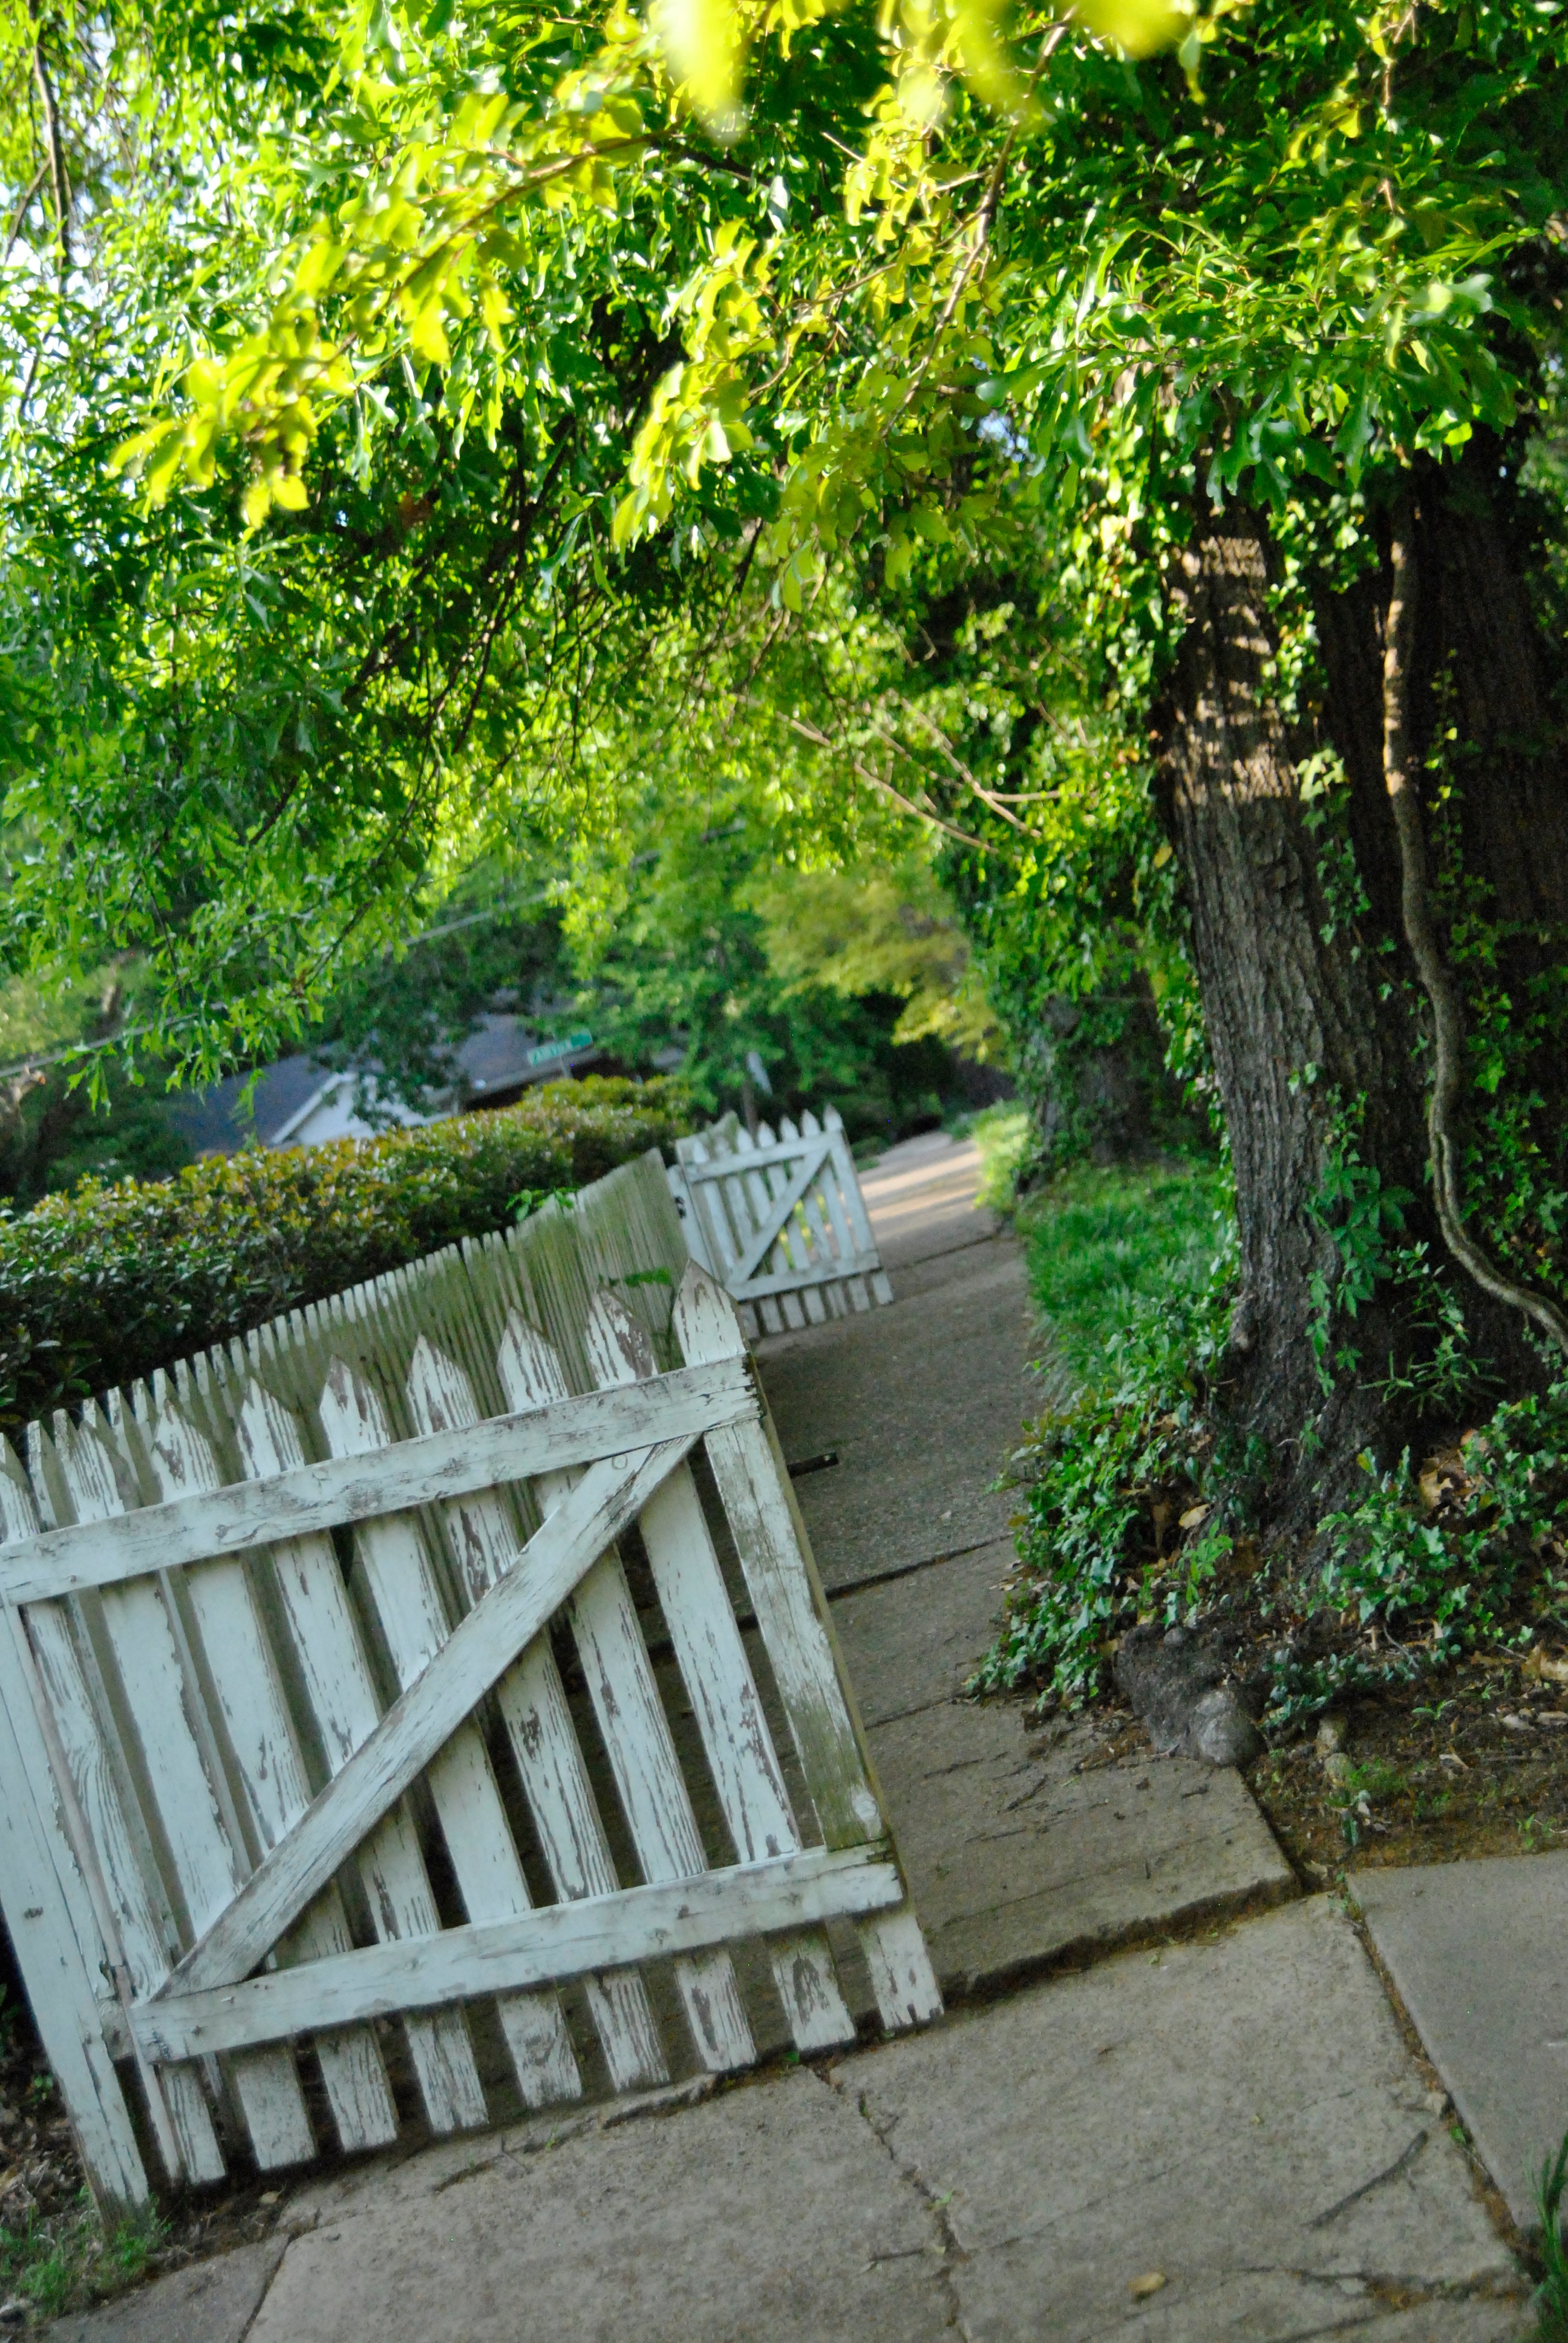
tree, grass, lawn, leaf, flower, wall, walkway, green, autumn, backyard, botany, garden, shrub, woodland, yard, outdoor structure, landscape architect